George W. Faris

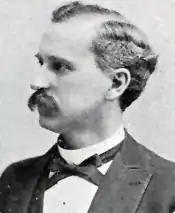

George Washington Faris (June 9, 1854 – April 17, 1914) was an American lawyer and politician who served three terms as a U.S. Representative from Indiana from 1895 to 1901.